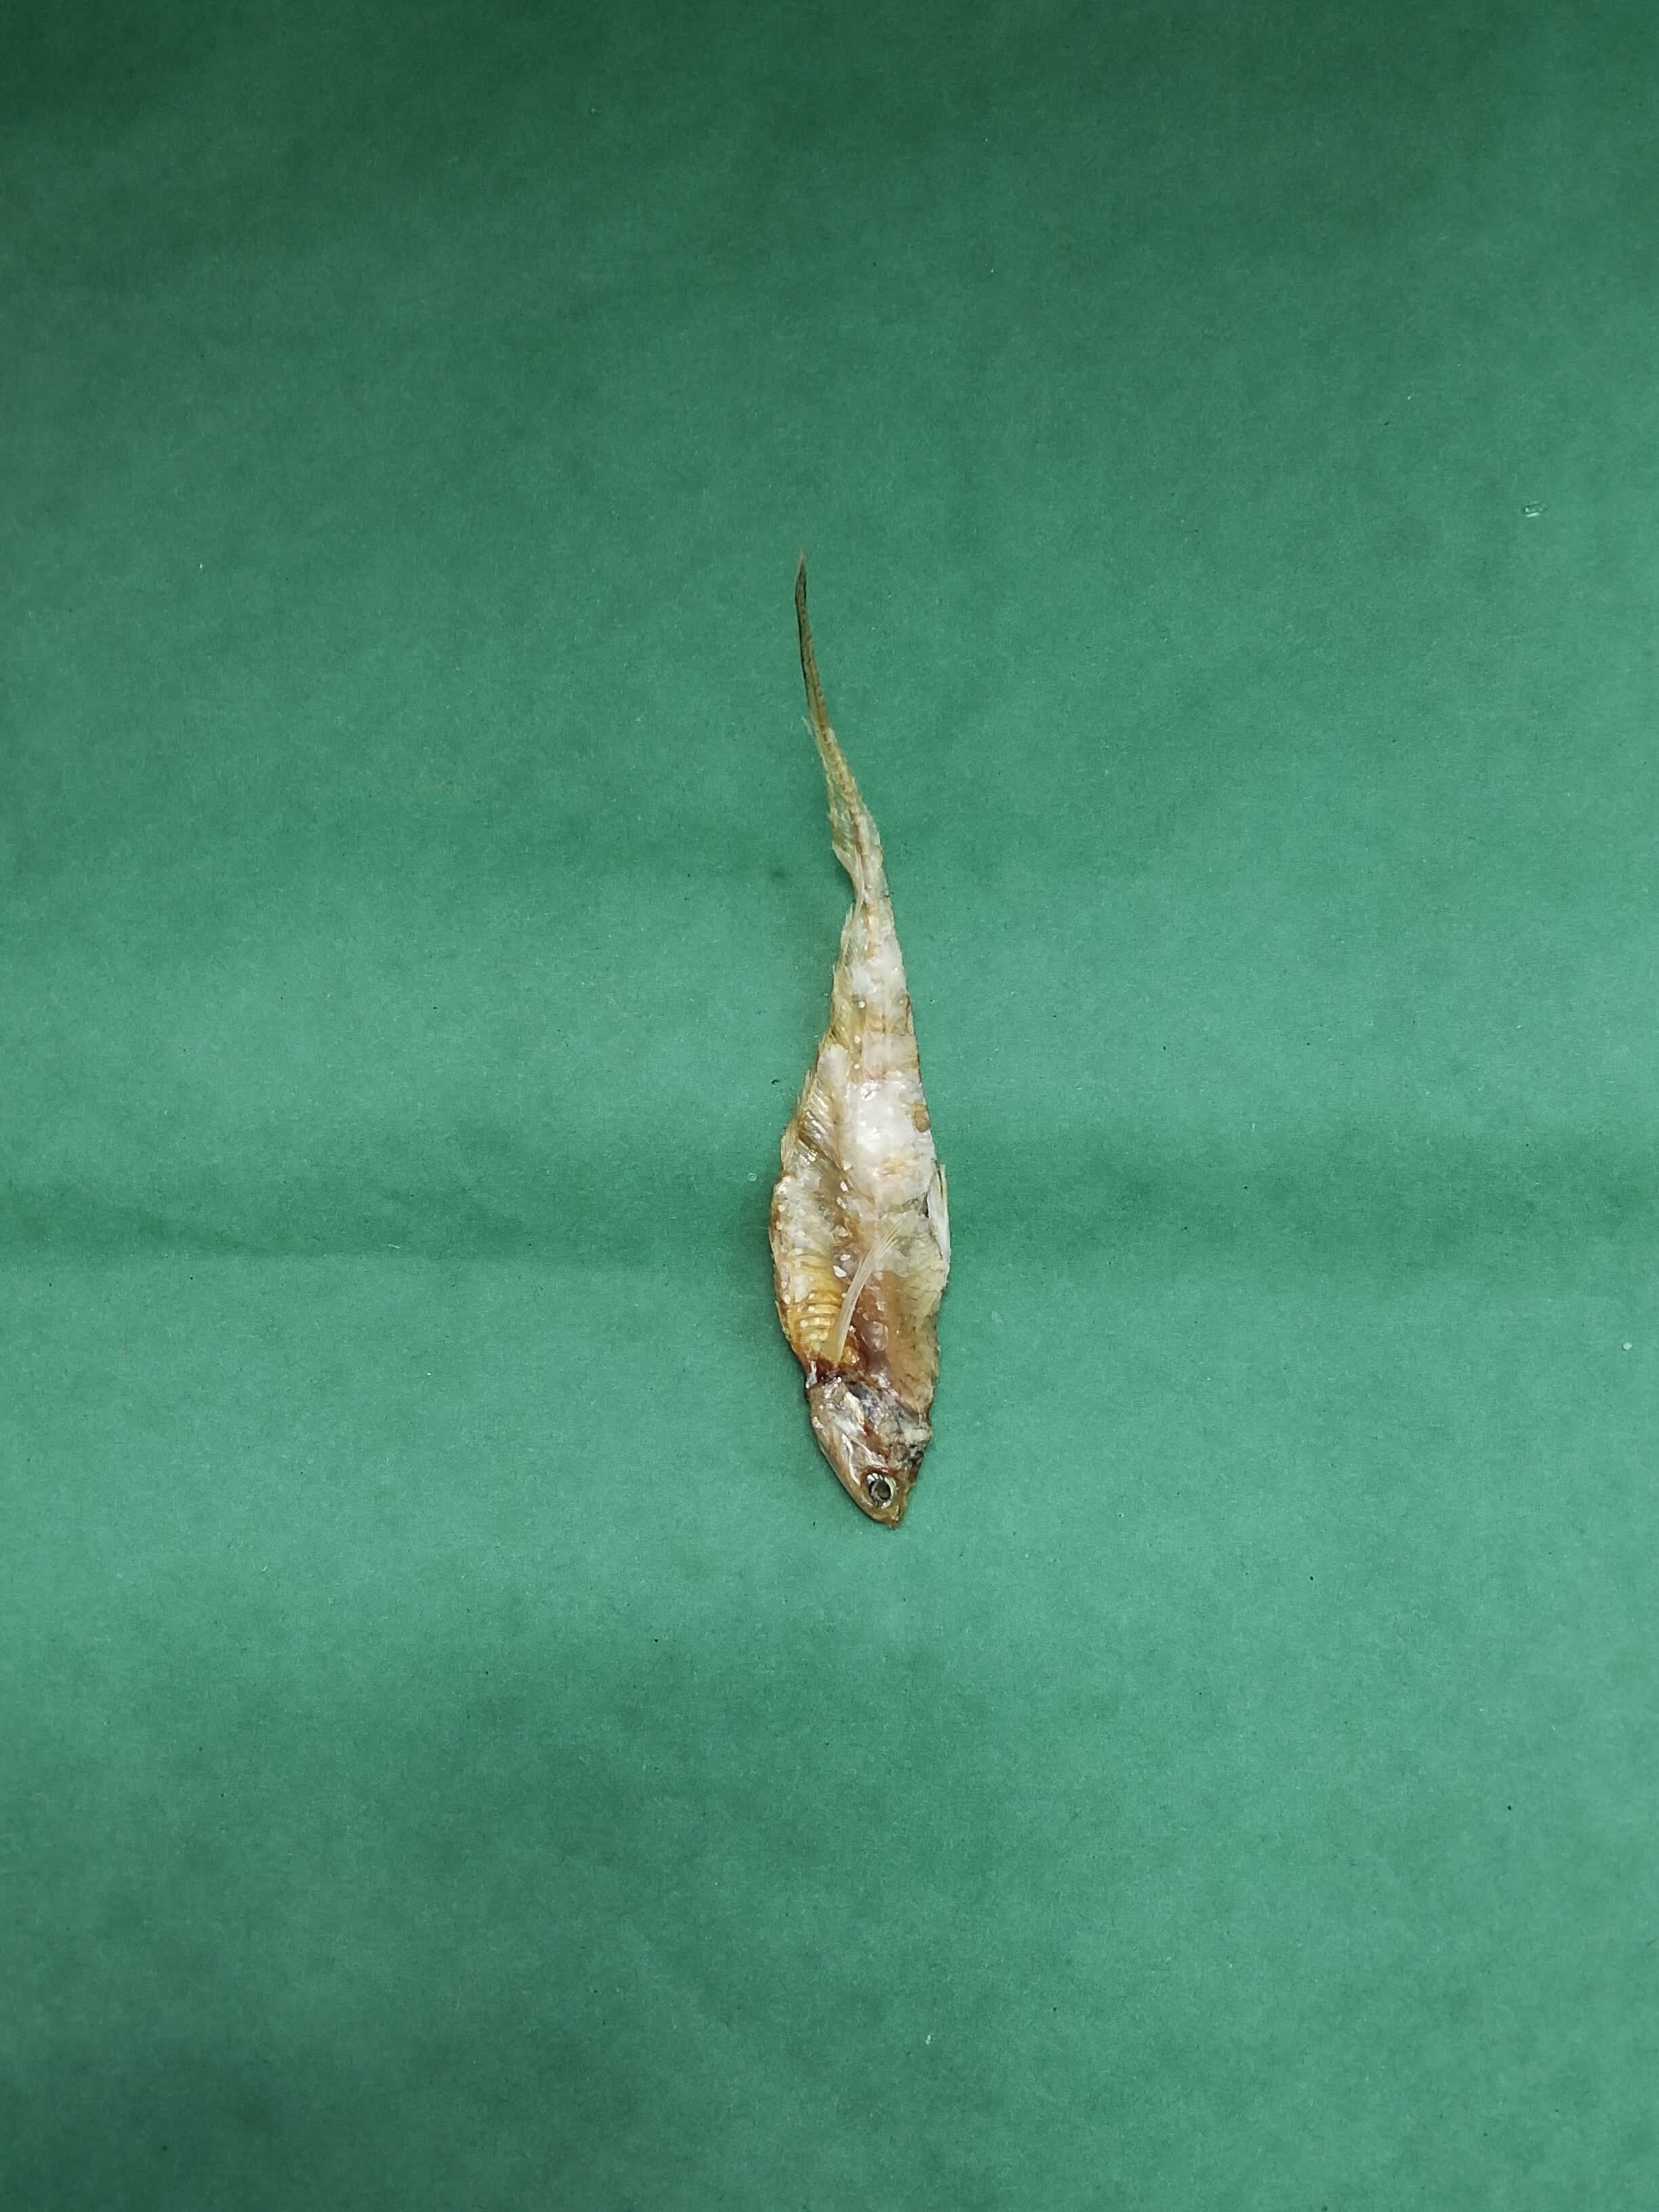
Species: Shundori